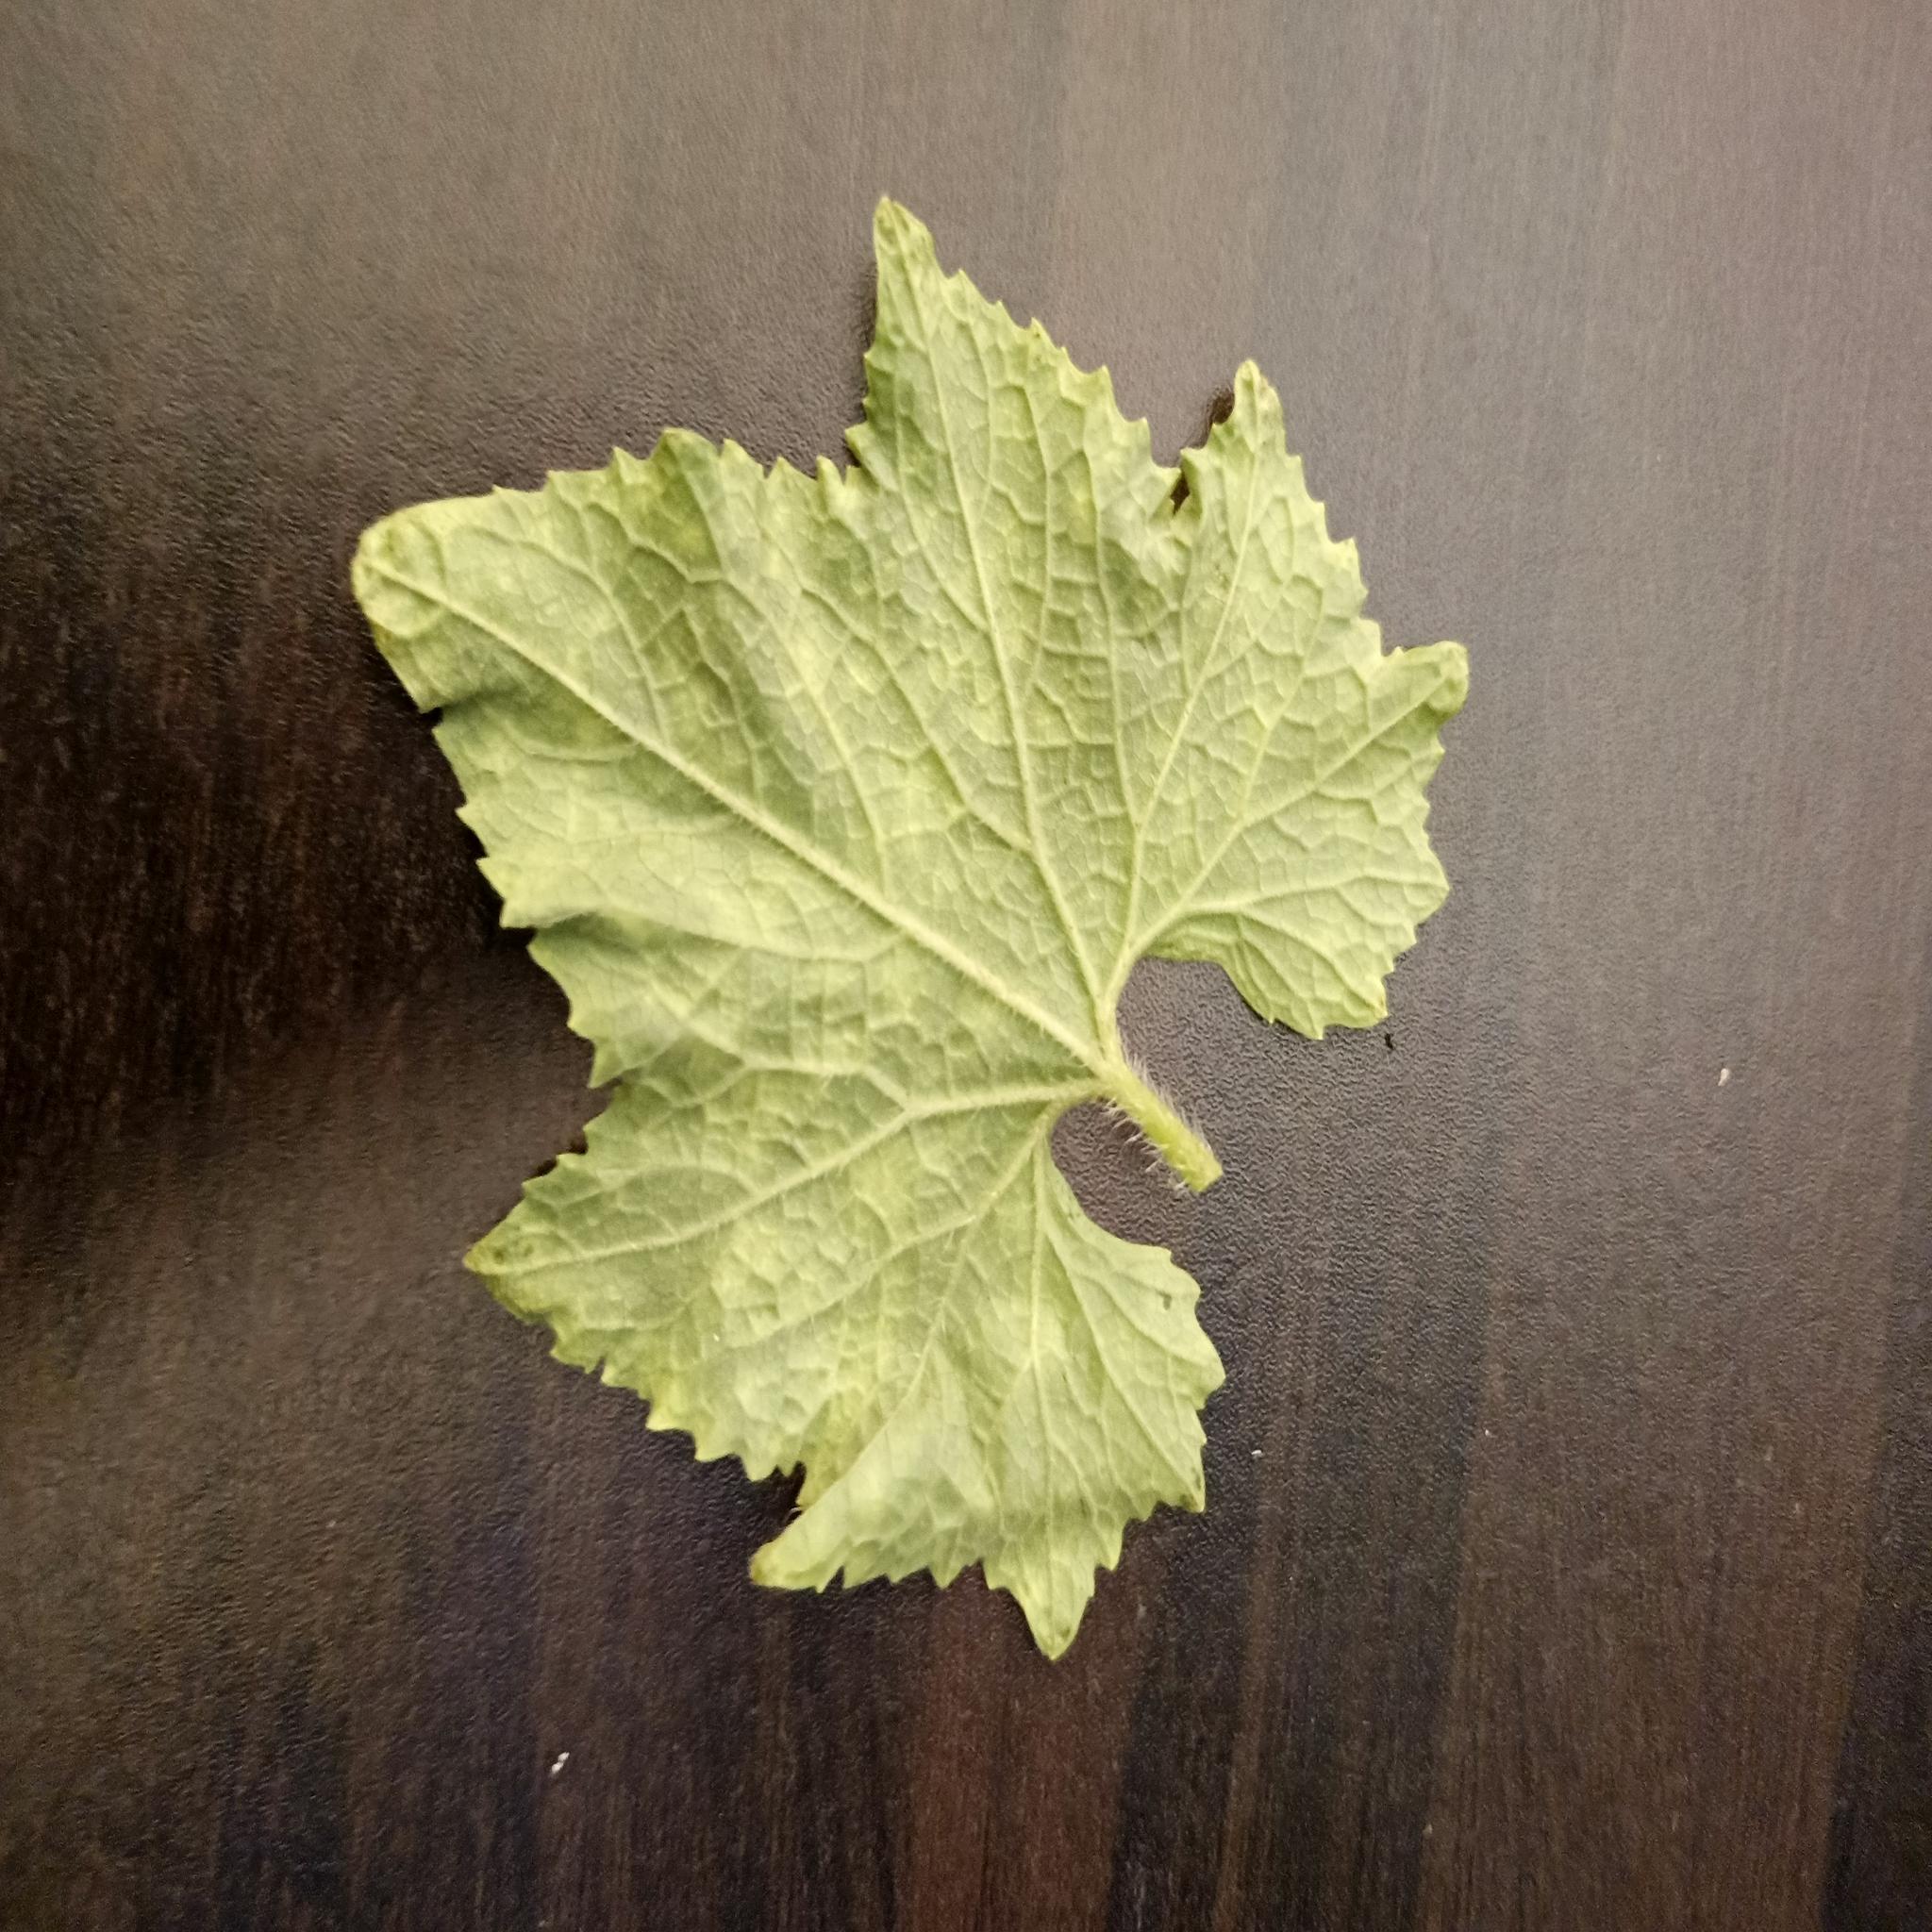
Label: Healthy